Toxic Zombies

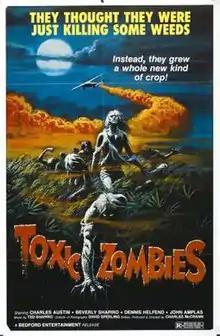
Theatrical release poster

Toxic Zombies (also known as Bloodeaters, Bloodeaters: Butchers of the Damned, The Dromax Derangement, and Forest of Fear) is a 1980 horror film directed by Charles McCrann, who also acted in the film. It was classified as a video nasty in the United Kingdom in the 1980s.